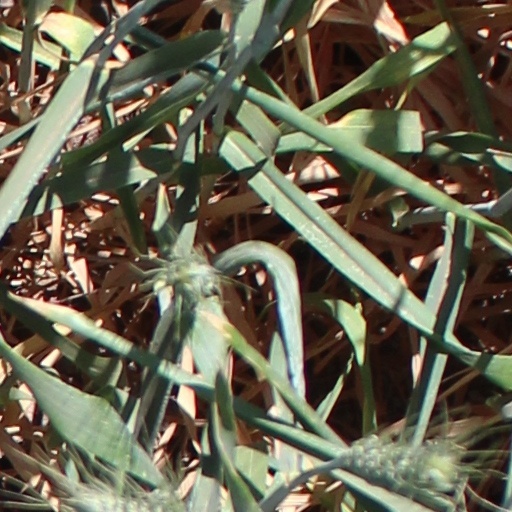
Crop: wheat